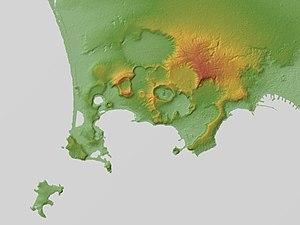
Les champs Phlégréens, du grec φλεγραῖος, sont une région volcanique située dans le golfe de Pouzzoles, au nord-ouest de Naples.